Bombardier–Alstom HHP-8

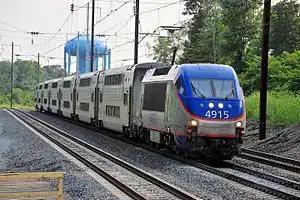
MARC 4915 at Odenton in 2014

The Bombardier–Alstom HHP-8 ("High Horse Power 8000") is a twin-cab electric locomotive built for Amtrak and MARC by a consortium of Bombardier and Alstom. Its electrical system was based on Alstom's BB 36000 locomotive.